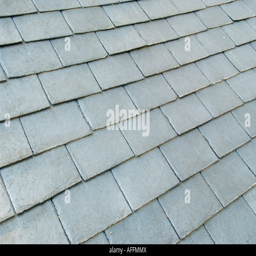
roof made from recycled tyres